Curfew (2012 film)

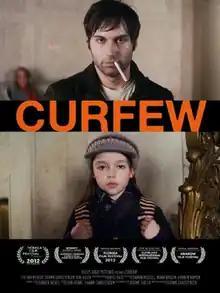
Promotional poster

Curfew is a 2012 American short film directed by Shawn Christensen. The film won the Oscar for Best Live Action Short Film at the 85th Academy Awards.